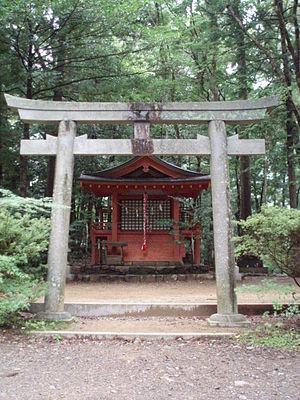
Hosshinmon-ōji est un temple shinto de la ville de Tanabé. Il fait partie des Gotai-ōji, c'est le 92ᵉ Kujūkuōji.